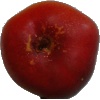
Label: Nectarine Flat 1